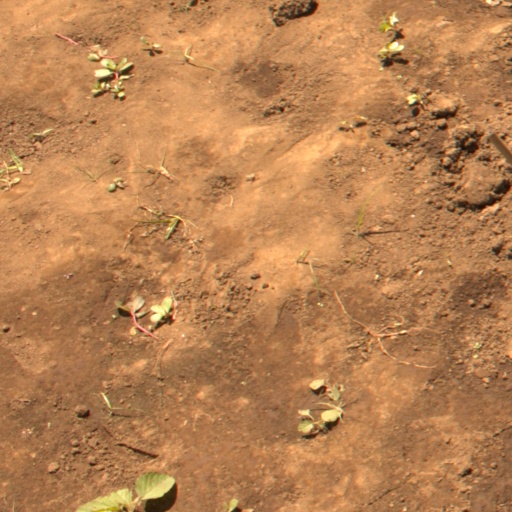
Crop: soybean